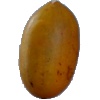
Label: Cucumber Ripe 2